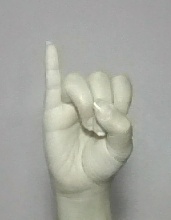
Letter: meem